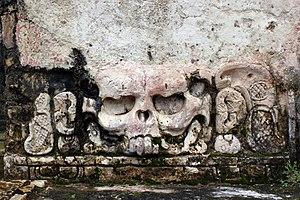
Palenque est une cité maya qui se situe dans l’État mexicain du Chiapas, près du fleuve Usumacinta. C’est l’un des sites les plus impressionnants de cette culture. Comparée aux autres cités mayas, elle est de taille moyenne : bien plus petite que Tikal ou Copán, elle se distingue néanmoins par son patrimoine architectural et sculptural.